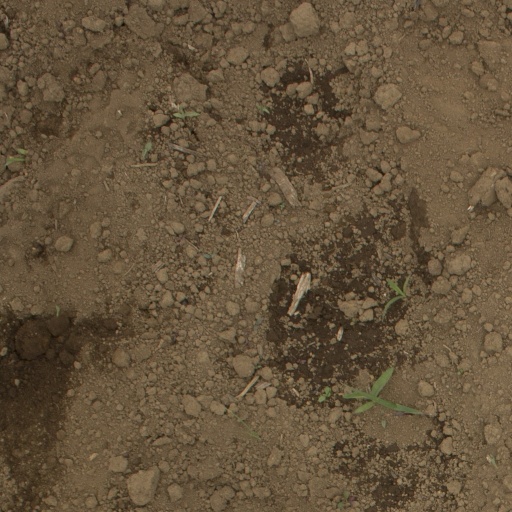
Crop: Jerusalem artichoke